Descant

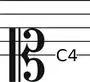
Soprano clef

A descant, discant, or is any of several different things in music, depending on the period in question; etymologically, the word means a voice ("cantus") above or removed from others. The "Harvard Dictionary of Music" states: